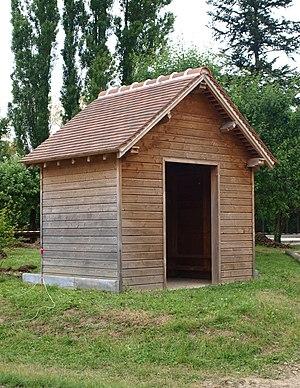
Sommecaise (Yonne, France) - abribus.
Sommecaise est une commune française située dans le département de l'Yonne en région Bourgogne-Franche-Comté à 150 km au sud-est de Paris.